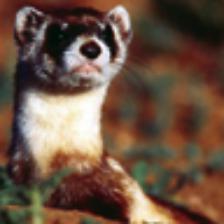
Label: NonHuman